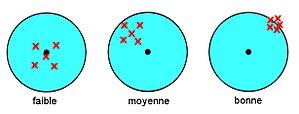
Fidélité de mesure.
En métrologie, une mesure ou un mesurage, est le « processus consistant à obtenir expérimentalement une ou plusieurs valeurs que l'on peut raisonnablement attribuer à une grandeur ».